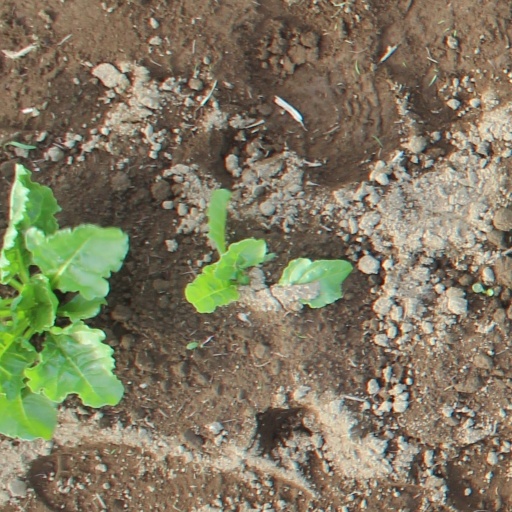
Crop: sugar beet